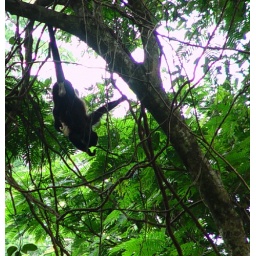
Howler monkey in the trees at dusk. Samasati Eco Retreat, Costa Rica